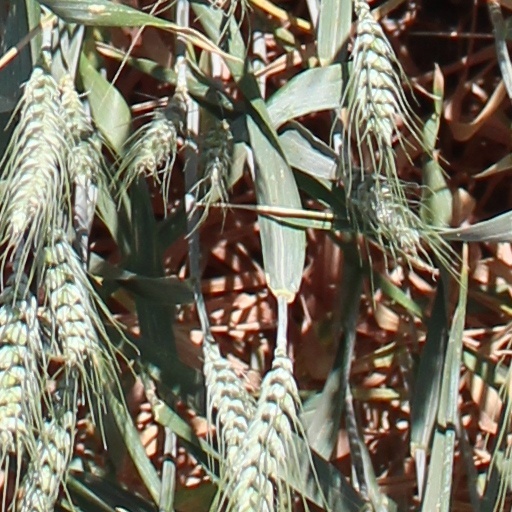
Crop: wheat